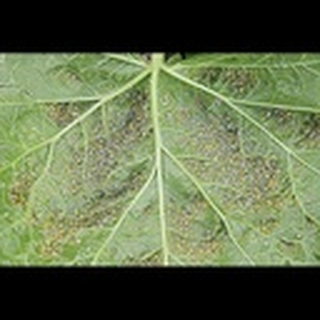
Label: cotton_aphids